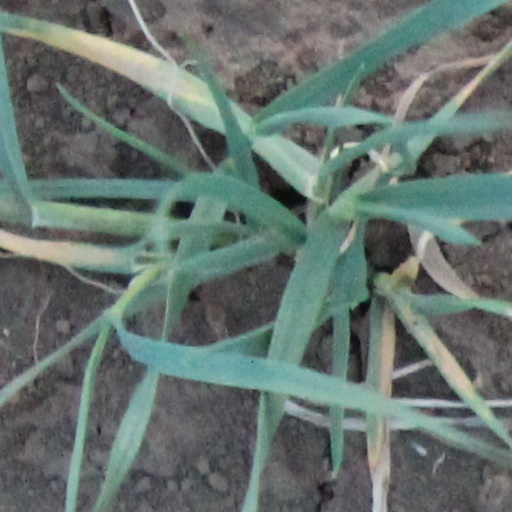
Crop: wheat